Assen

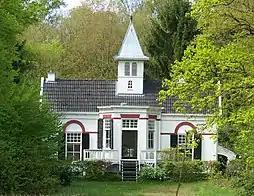
"De Eerste Steen", a typical early 20th-century estate

Assen has been an official city since 1809. After Coevorden, then a village of about sixteen hundred people, Assen became the second place in Drenthe with city rights, granted by King Louis Napoleon, who had big plans for the village. A plan to make it a city was set up at the time, but the Kingdom of the Netherlands was incorporated into Napoleon Bonaparte's French Empire, and the plans were abandoned.